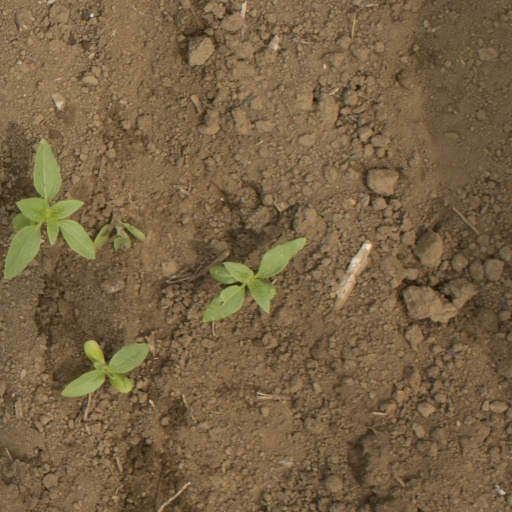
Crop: Jerusalem artichoke